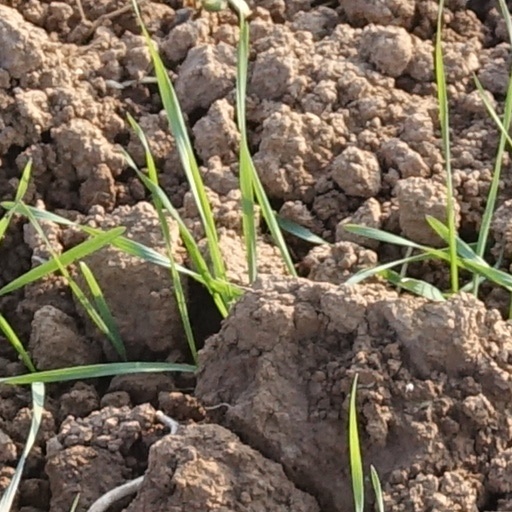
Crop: wheat